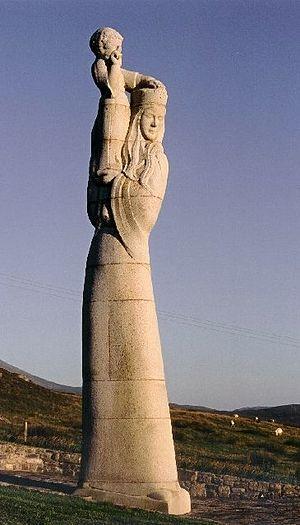
Les Hébrides extérieures, parfois appelées Western Isles mais officiellement connues sous le nom écossais de Na h-Eileanan Siar, sont un groupe d'îles orienté du nord-nord-est au sud-sud-ouest et situé au large de la côte ouest de l'Écosse. Il appartient à l'archipel des Hébrides. Elles ont le statut de council area et de région de lieutenance, après avoir eu celui de région d'Écosse, avec le statut particulier de région insulaire. La capitale administrative en est Stornoway.
Our Lady of the Isles est une sculpture de la Vierge Marie, située à South Uist, dans les Hébrides extérieures de l'Écosse.